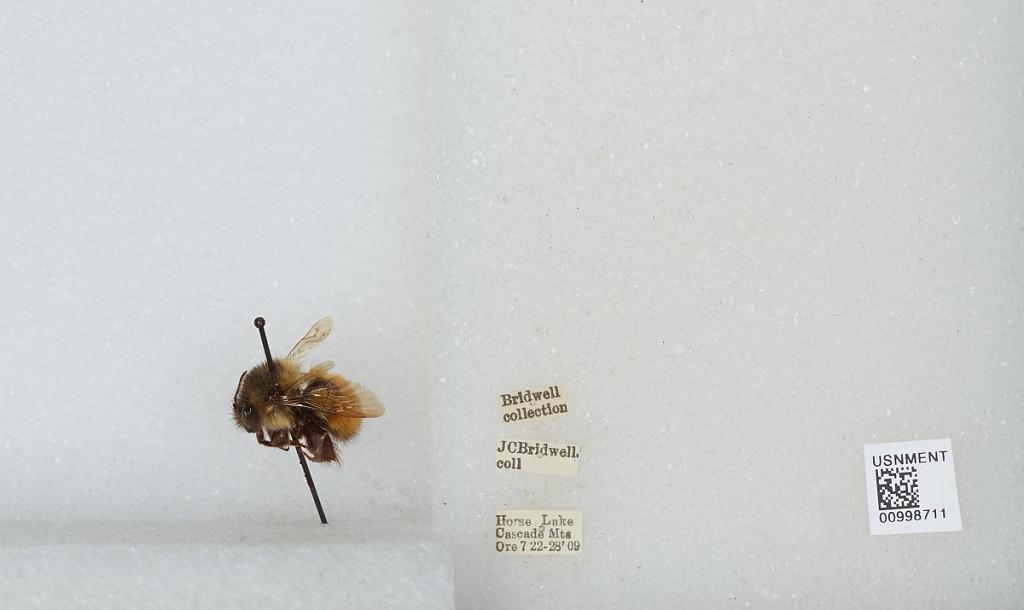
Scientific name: Bombus (Pyrobombus) melanopygus Nylander
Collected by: J. Bridwell
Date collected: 1909-7-22
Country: United States
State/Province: Oregon
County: Lane
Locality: Horse Lake, Cascade Mountains
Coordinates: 44.0003, -121.873